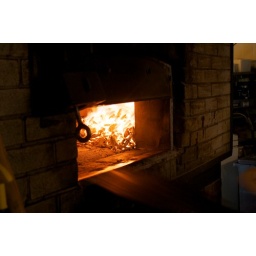
This coal oven is 1000 degrees and can cook a large pizza in 2 minutes!